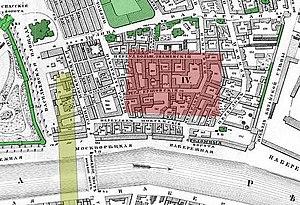
Le Rossiya était le plus grand hôtel de Moscou, capitale de la Russie. Il était situé sur les rives de la Moskova à l'est de la place Rouge et du Kremlin. L'hôtel comptait 3 182 chambres pour 5 300 lits et 245 suites pouvant héberger 5 300 personnes. Inauguré en 1967, il a été fermé en 2007 puis rasé. Sur son emplacement a été créé en 2017 le parc Zariadié.